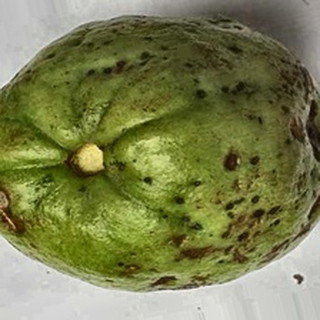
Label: guava_anthracnose